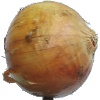
Label: white_onion